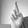
ASL letter: R